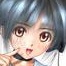
Portrait style: Anime Portrait